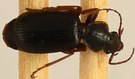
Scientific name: Cymindis cribricollis
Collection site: Dakota Coteau Field Site NEON (DCFS), plot DCFS_013